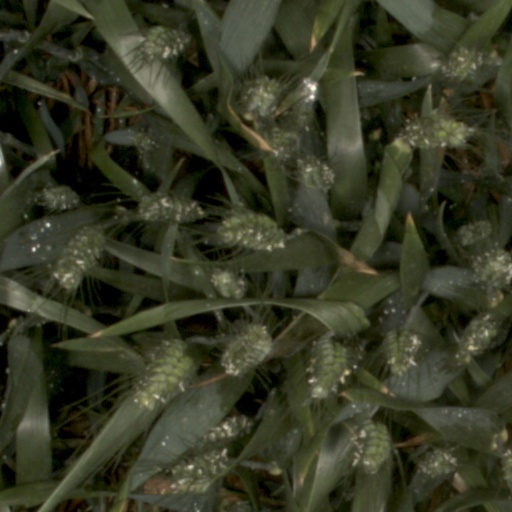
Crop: wheat